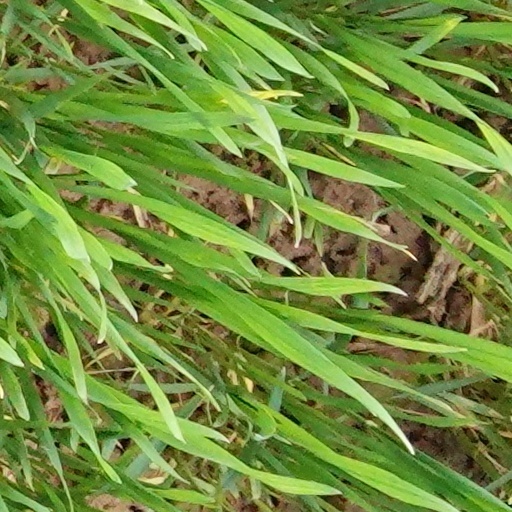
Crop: wheat